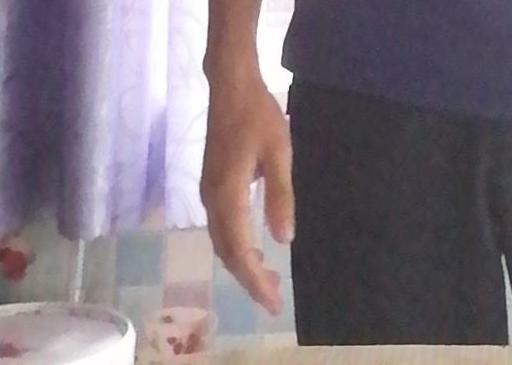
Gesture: no_gesture